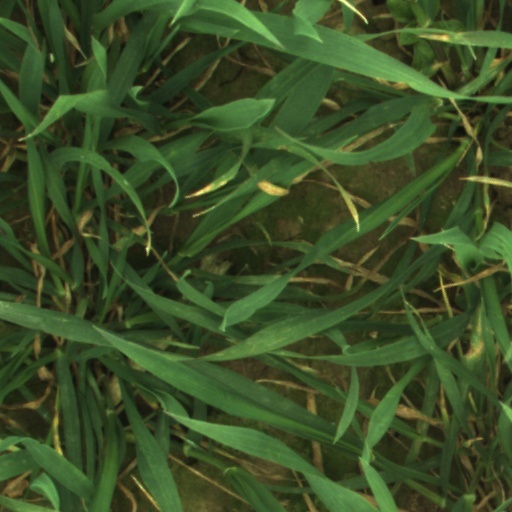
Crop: wheat